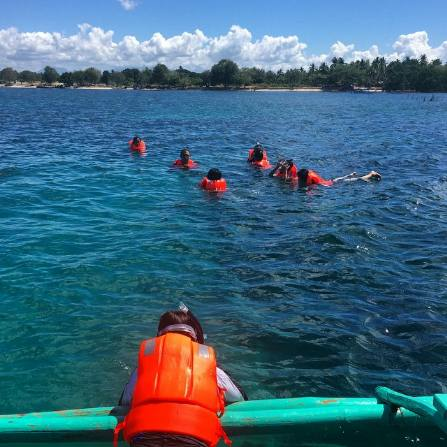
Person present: Yes